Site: brandenburg
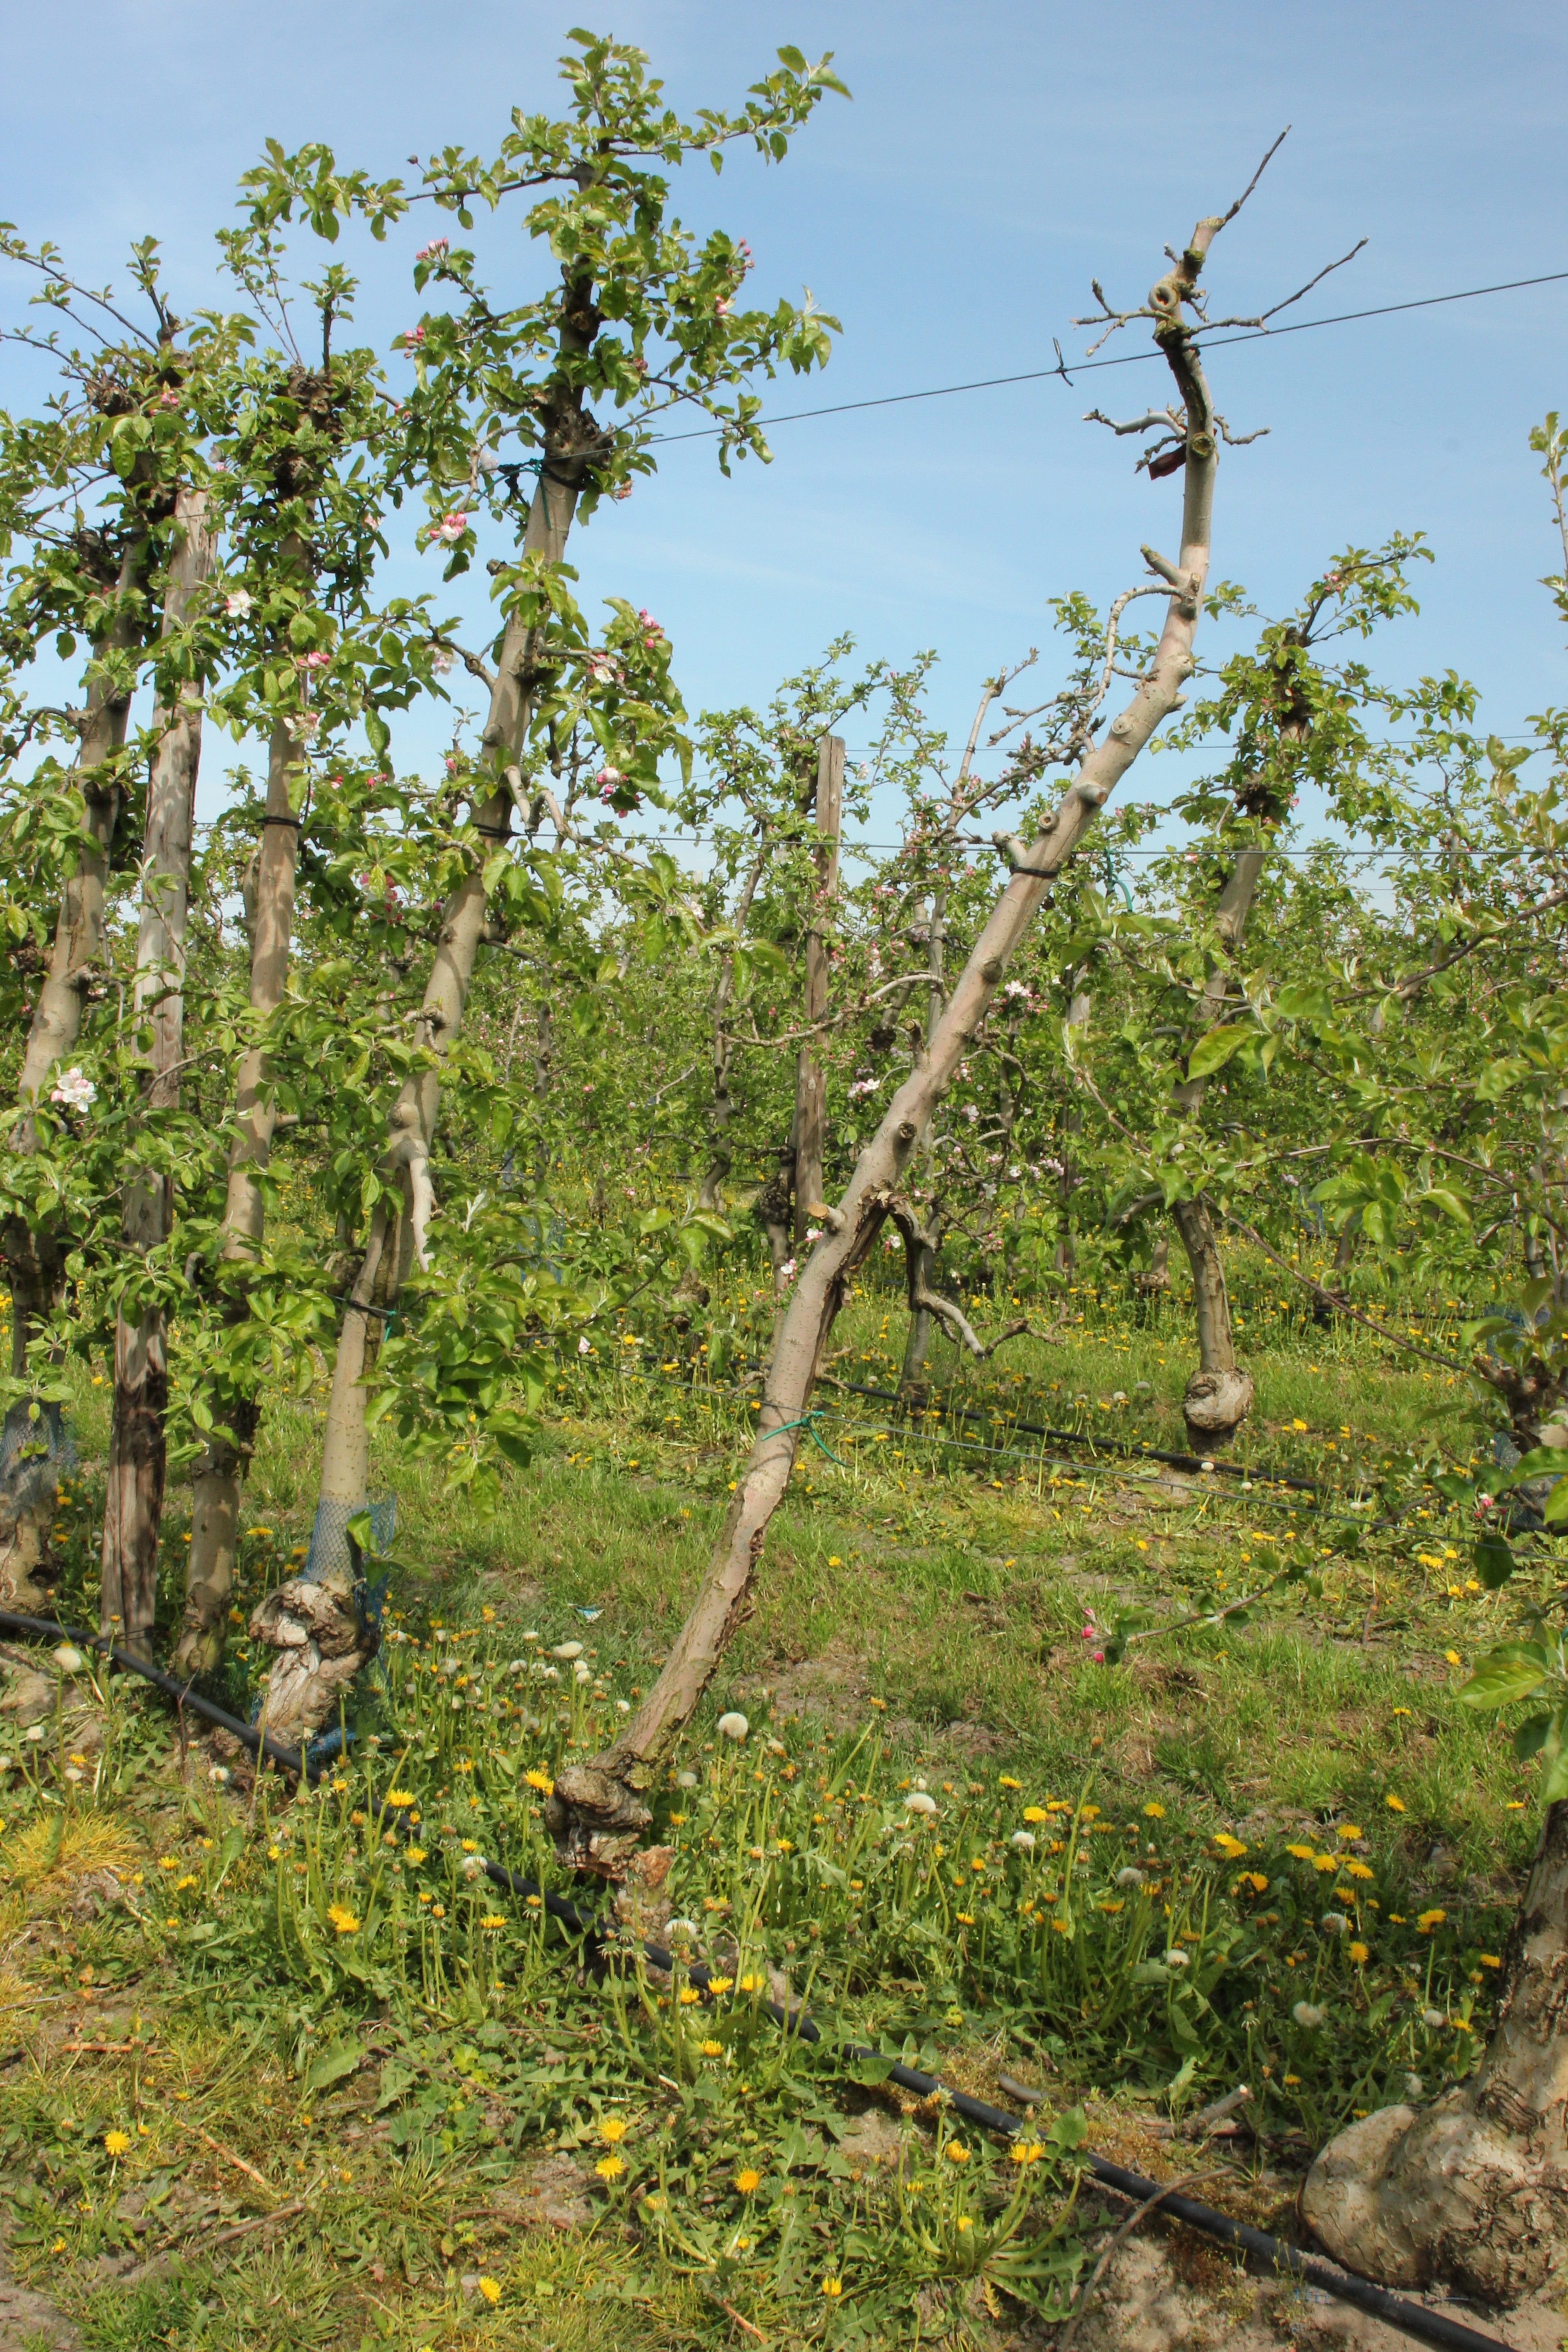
Growth stage (BBCH 60): Flowering